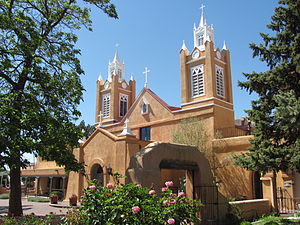
Albuquerque / Ekstern henvisninger
San Felipe de Neri Church, en af Albuquerques ældst bevarede bygninger, bygget i 1793.
Albuquerque er en amerikansk by og administrativt centrum i det amerikanske county Bernanillo County i staten New Mexico. I 2006 havde byen et indbyggertal på 504.949. Byen ligger i ca. 1600 meters højde og er omgivet af The Sandia Mountains mod øst, Kirtland Air Force Base mod syd, The Rio Grande mod vest, samt et indianerreservat mod nord.